Kersal

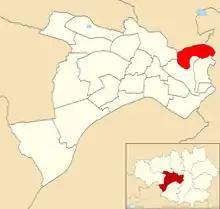
Kersal electoral ward within Salford City Council.

Kersal was originally a hamlet in the township of Broughton. In 1853 the township amalgamated with Salford despite opposition from some of its more wealthy residents, who did not wish to "assimilate the cotton of Manchester or the filth of Salford". Kersal & Broughton Park ward (simply Kersal until 2021) is one of twenty, each represented by three councillors, which make up the City of Salford.